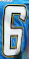
Number: 6